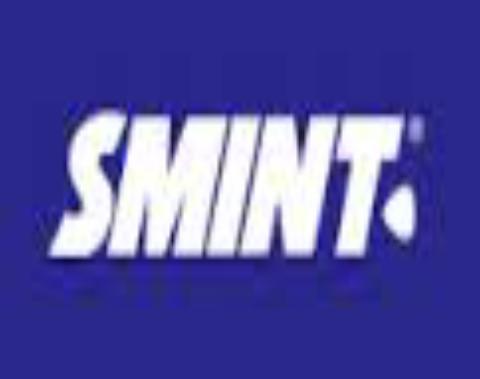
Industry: Food